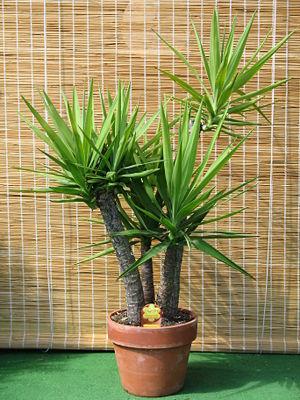
Les plantes d'intérieur ou plantes d'appartement sont des plantes cultivées en pot, destinées à l'ornement des domiciles, locaux de bureaux, entreprises, halls d'expositions, etc. Il s'agit de plantes appartenant à des familles botaniques très diverses, choisies au fil du temps, pour leur intérêt décoratif, pour leur facilité de culture et d'entretien, pour leur capacité d'adaptation à un milieu intérieur souvent insuffisamment éclairé, parfois surchauffé et sec. Ce sont très souvent des espèces d'origine tropicale.
Yucca gloriosa, ou Yucca superbe, aussi communément appelé Yucca, est une espèce d'arbuste cespiteux xérophyte de la famille des Asparagaceae originaire du Sud Est des USA.